Chinoiserie in fashion

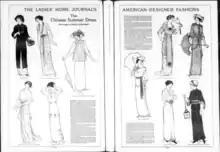
Chinese-style garments, inspired diverse Chinese-style and Manchu-style garments, designed by US designers in the 1910s, published from the Chinese Summer dress from Ladies’ Home Journal of June 1913: Vol 30 Issue 6, page 26 and 27

On 23 February 1981, Princess Diana wore a red coloured silk, midi Chinese skirt known as when she posed with Prince Charles at Clarence House prior to their official engagement announcement. This Chinese skirt was in the Qing dynasty style and was embroidered with chrysanthemum embroidery motifs. and had a red waistband. The use of auspicious red colour was in line with Chinese wedding tradition; however, the skirt was not considered fully auspicious according to Chinese beliefs as it lacked a white waistband instead of a red one. A with white waistband was usually worn by Chinese bride to symbolize: "to grow old together", which Princess Diana lacked; and thus, Princess Diana's was did not conform to the and was instead considered, a sign of bad omen.